Battle of Hanover

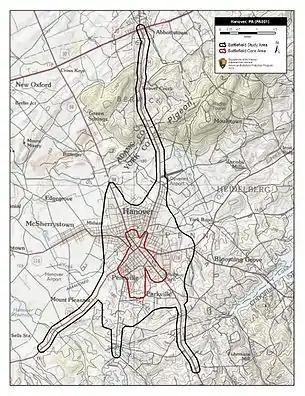
Map of Hanover Battlefield core and study areas by the American Battlefield Protection Program.

Shortly before 10:00 a.m. on June 30, the rear guard of the 18th Pennsylvania Cavalry encountered Confederate videttes about three miles (5 km) southwest of Hanover at Gitt's Mill. In the ensuing exchange of small arms fire, a Confederate cavalryman died, and several were wounded. Shortly afterward, 25 men from Company G of the 18th Pennsylvania were captured by the 13th Virginia from John R. Chambliss's brigade, the vanguard of Stuart's oncoming cavalry. Also that morning, a series of minor engagements occurred near Littlestown and elsewhere along Stuart's path.